Neil Whitworth

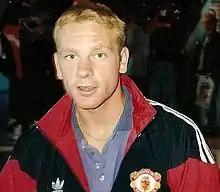

Neil Anthony Whitworth (born 12 April 1972) is an English former football defender.